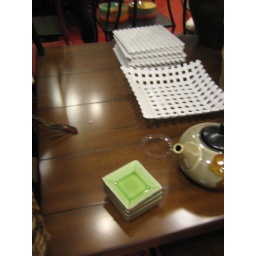
possibility for kitchen table, seats 6, bad photos, will find it on their website, around $150 on sale